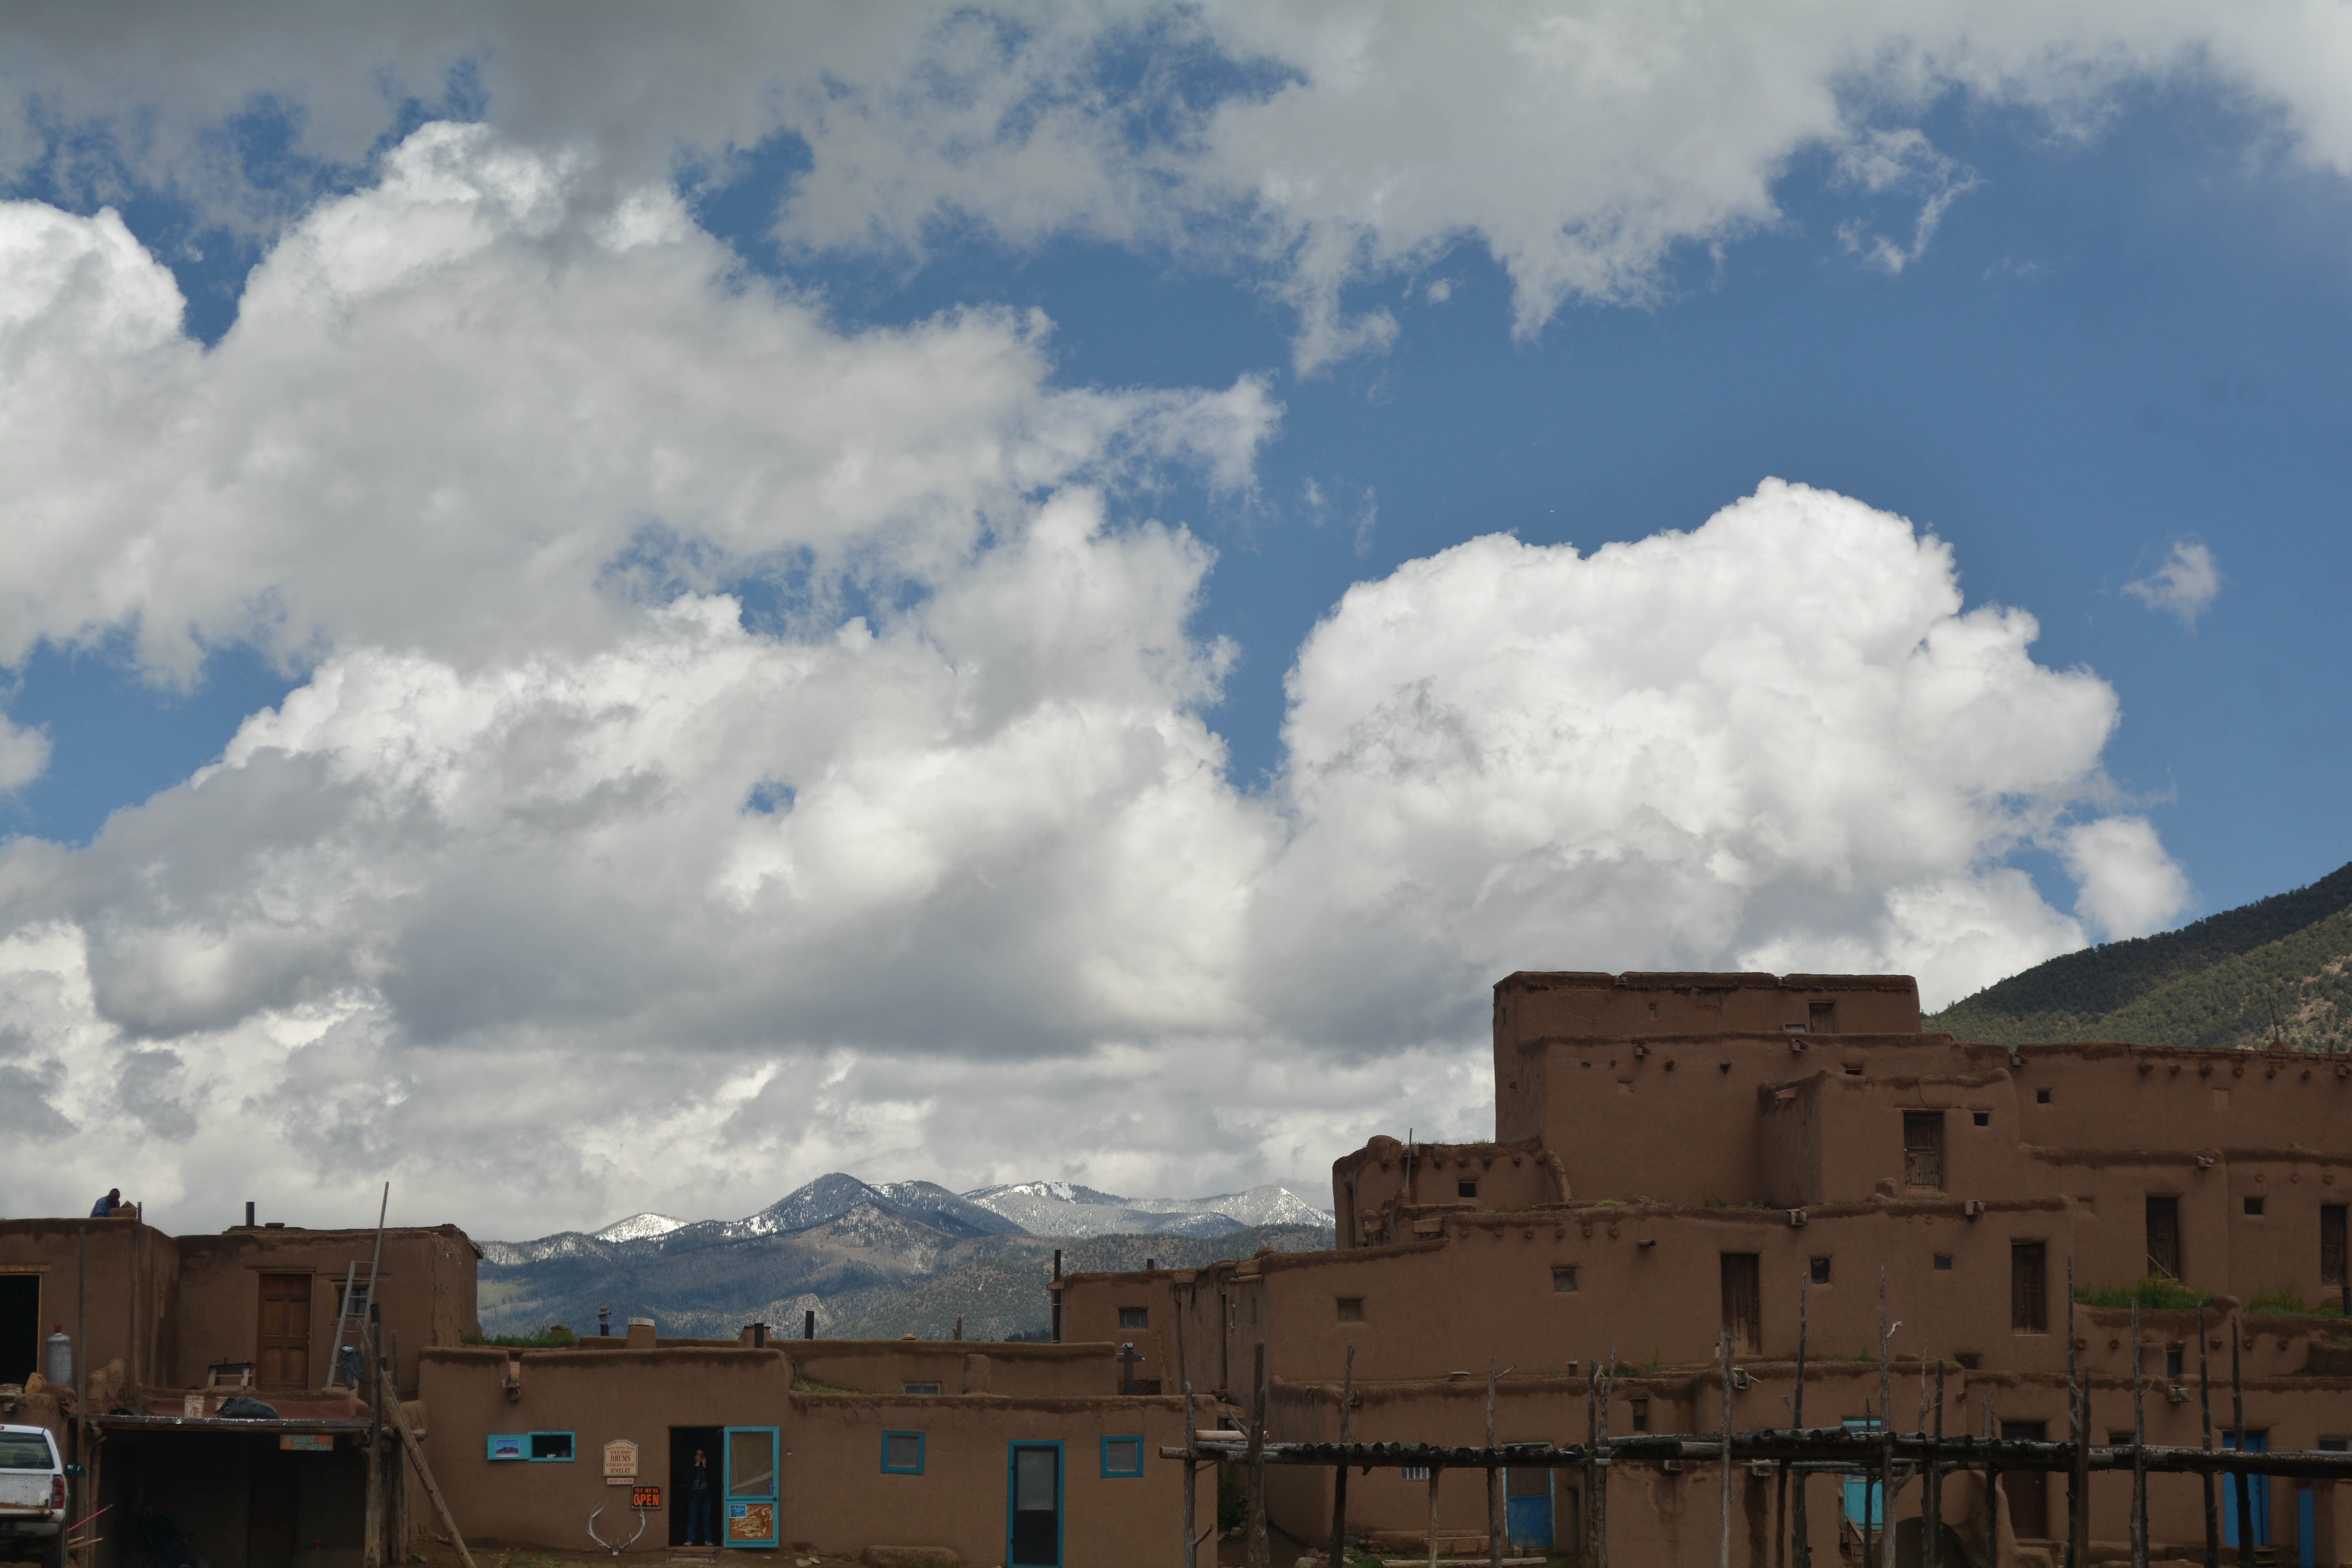
sea, horizon, cloud, sky, town, cityscape, dusk, evening, santafe, truchas, northernnewmexico, pueblosantafe, meteorological phenomenon, human settlement